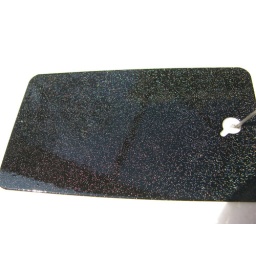
black stardust clear over mirror black